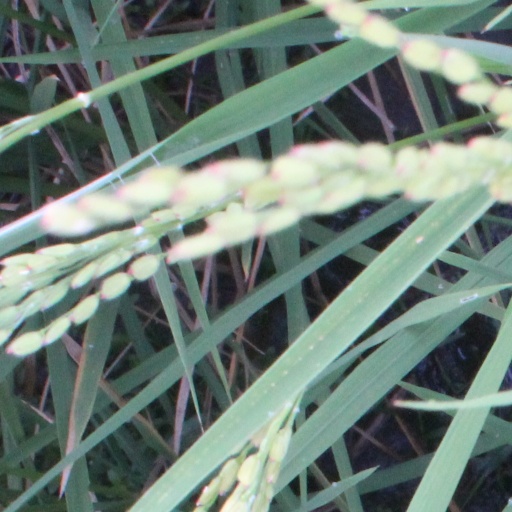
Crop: rice